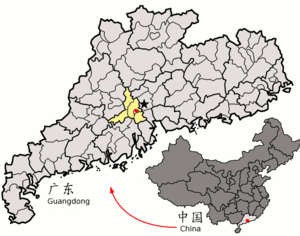
Foshan
Foshans beliggenhed (alt det røde og gule) i provinsen Guangdong
Foshan er en by på præfekturniveau i provinsen Guangdong i Kina. Byen administrerer et område på 3,840 km² med en befolkning på knap 6 millioner mennesker i 2009.